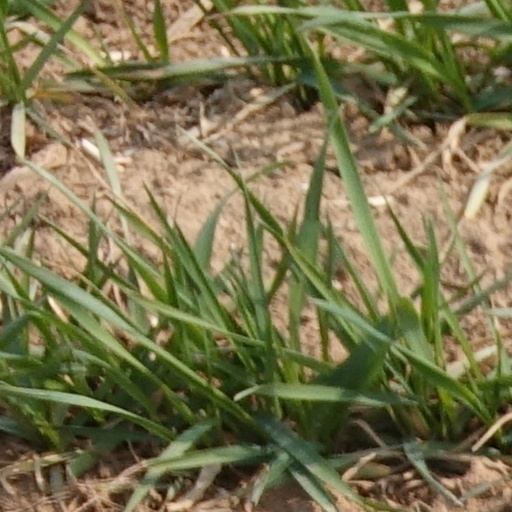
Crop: wheat